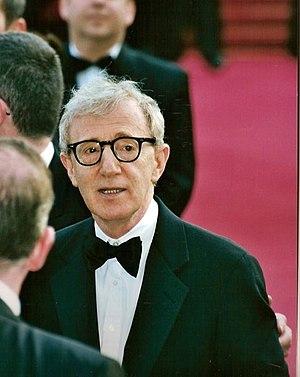
Woody Allen au festival de Cannes.
Match Point est un film américano-britannique dramatique, réalisé par Woody Allen et sorti en 2005. Les acteurs principaux sont Jonathan Rhys Meyers, Scarlett Johansson, Emily Mortimer, Matthew Goode, Brian Cox et Penelope Wilton. Le personnage central, interprété par Rhys Meyers, se marie avec une femme riche, issue d'une famille noble. Cela dit, son nouveau statut est mis à mal du fait de la liaison qu'il entretient avec l'ex-petite amie de son beau-frère, jouée par Scarlett Johansson.